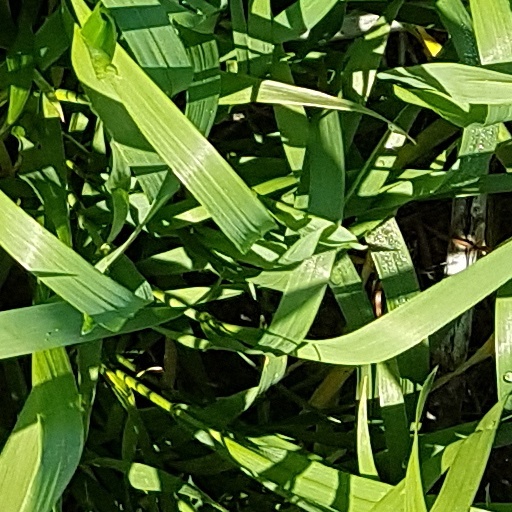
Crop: wheat